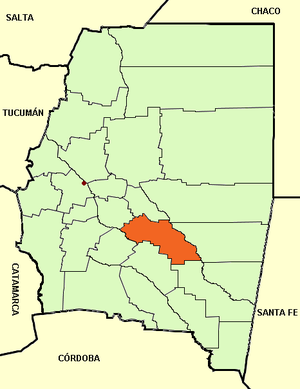
Le département d'Avellaneda est une des 27 subdivisions de la province de Santiago del Estero, en Argentine. Son chef-lieu est la ville de Herrera.